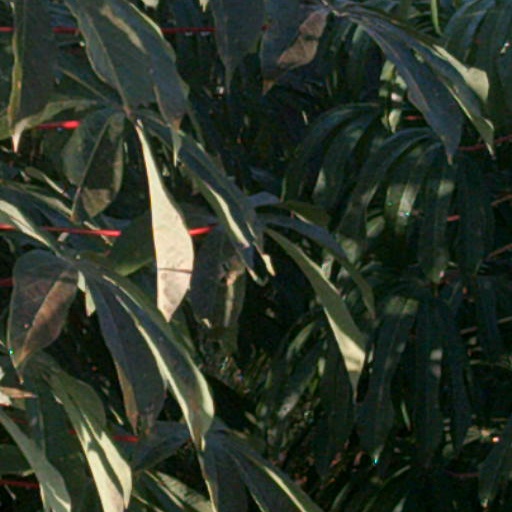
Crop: cassava